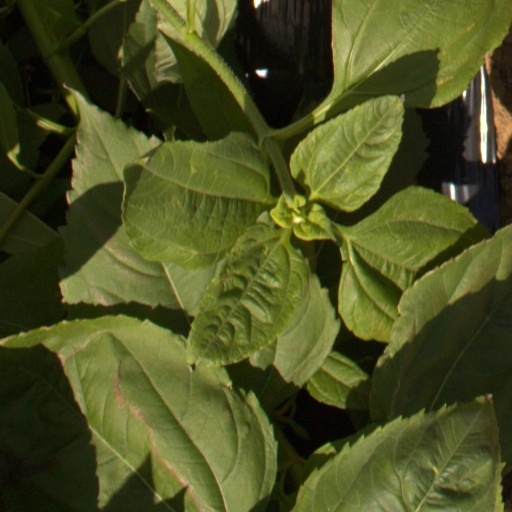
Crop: Jerusalem artichoke